Odyssey series

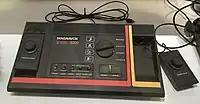
Magnavox Odyssey 3000

The Magnavox Odyssey 3000 (model number: 7508) dedicated console was released in 1977. The Odyssey 3000 features the same game variations as the Odyssey 2000 (Tennis, Hockey, Smash, Practice). The unit is set up for two players but a solo-play Practice mode for Smash is also available. A three-position handicap switch allows players to set skill level, and additional controls allow players to select automatic or manual serve, ball speed, and ball deflection angle (20 or 40 degrees). With the Odyssey 3000, Magnavox abandoned its old case design with one with a more contemporary style. The console itself is more angular and less rounded; two flat buttons are used for the serve and reset functions and the console settings knobs were reduced in size. The Odyssey 3000 uses a flat circular knob for selecting different games and unlike all previous Odyssey dedicated video game consoles, the Odyssey 3000 features detachable game paddles (without any fire buttons). The Odyssey 3000 is powered by either six "C" batteries or an optional AC adapter.